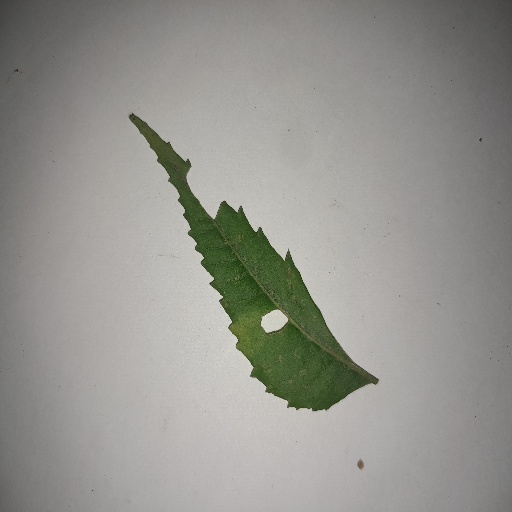
Species: Neem
Leaf condition: Shot Hole Leaf